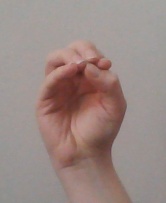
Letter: ha